2023 College Football Playoff National Championship

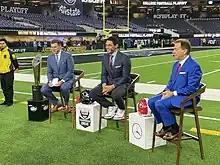
Rece Davis, David Pollack, and Nick Saban give pre-game commentary from the sideline of SoFi Stadium.

This was the ninth consecutive College Football Playoff National Championship game to be televised on ESPN, and offered its "MegaCast" coverage, which also televised the Playoff semifinals, and the championship game on all of its networks except ABC with alternate broadcasts; the primary telecast aired on ESPN while other channels in the ESPN family of networks aired alternate broadcasts.